Jack Ma

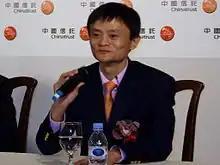

Since 1999, Ma served as the executive chairman of Alibaba Group, which has remained one of China's most prominent high-technology holding companies in the two decades since it inception presiding over nine major subsidiaries: Alibaba.com, Taobao Marketplace, Tmall, eTao, Alibaba Cloud Computing, Juhuasuan, 1688.com, AliExpress.com, and Alipay. At the annual general meeting of shareholders for Alibaba.com in May 2010, Ma announced Alibaba Group would begin in 2010 to earmark 0.3% of annual revenue to environmental protection, particularly on water- and air-quality improvement projects. Of the future of Alibaba, he has said, "our challenge is to help more people to make healthy money, 'sustainable money', money that is not only good for themselves but also good for the society. That's the transformation we are aiming to make."